Tecwyn Roberts

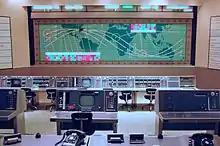
Recreation of Mercury Control with a map showing the location of the Mercury stations

In 1960, Roberts became NASA's first Flight Dynamics Officer at the Mercury Control Center, where his tasks centered on controlling the trajectory of the spacecraft and planning adjustments to it.